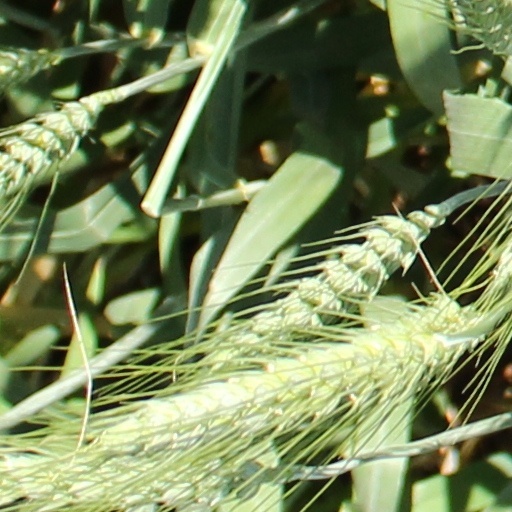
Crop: wheat